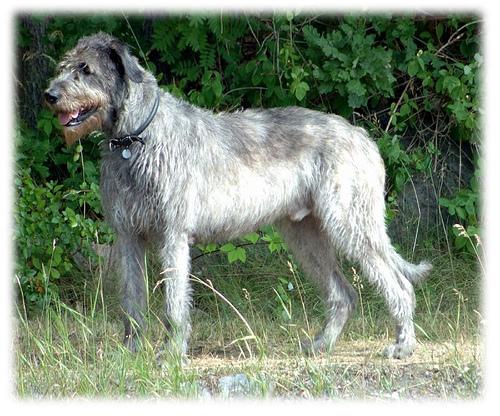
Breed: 224-n000039-Irish_wolfhound